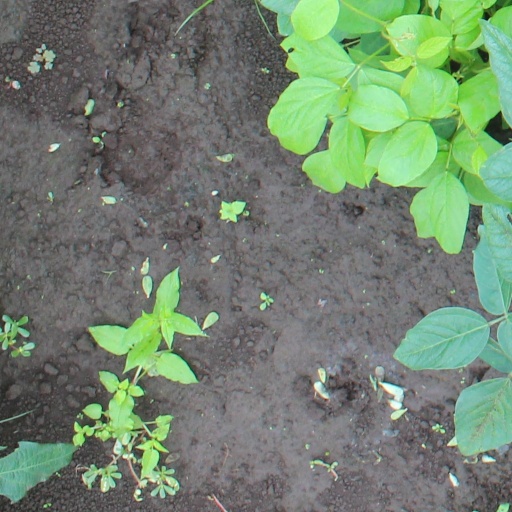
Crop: soybean